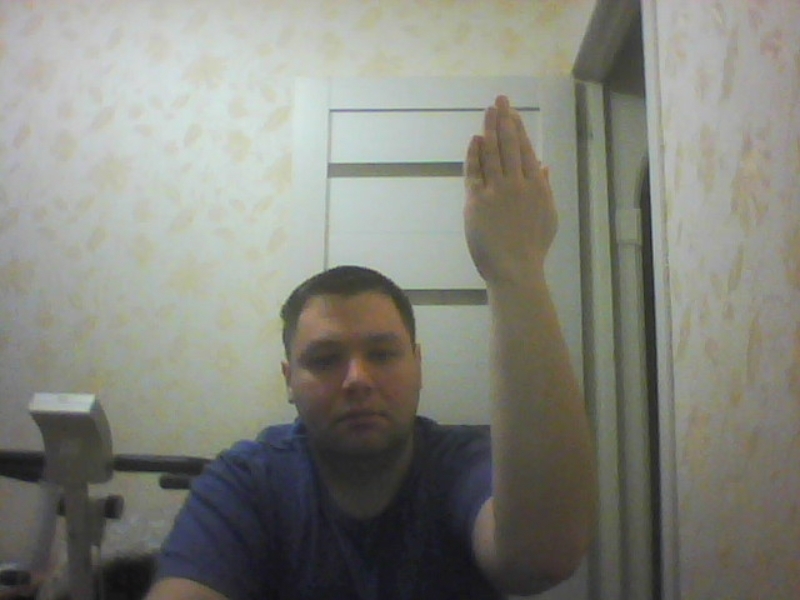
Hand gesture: stop_inverted